René-Arthur Fréchet

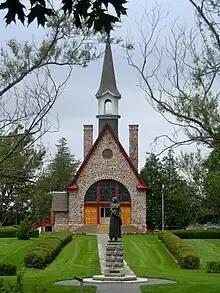
Memorial Church in Grand Pré (1910)

René-Arthur Fréchet (June 6, 1879 – May 28, 1950) was a Canadian architect who was active in New Brunswick and Nova Scotia, modern day Acadia. He designed many churches and public buildings, a number of which are now protected for their architectural significance.